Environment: real
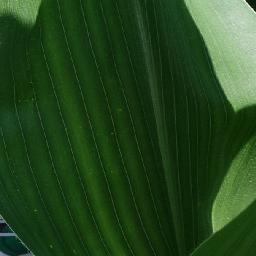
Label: healthy